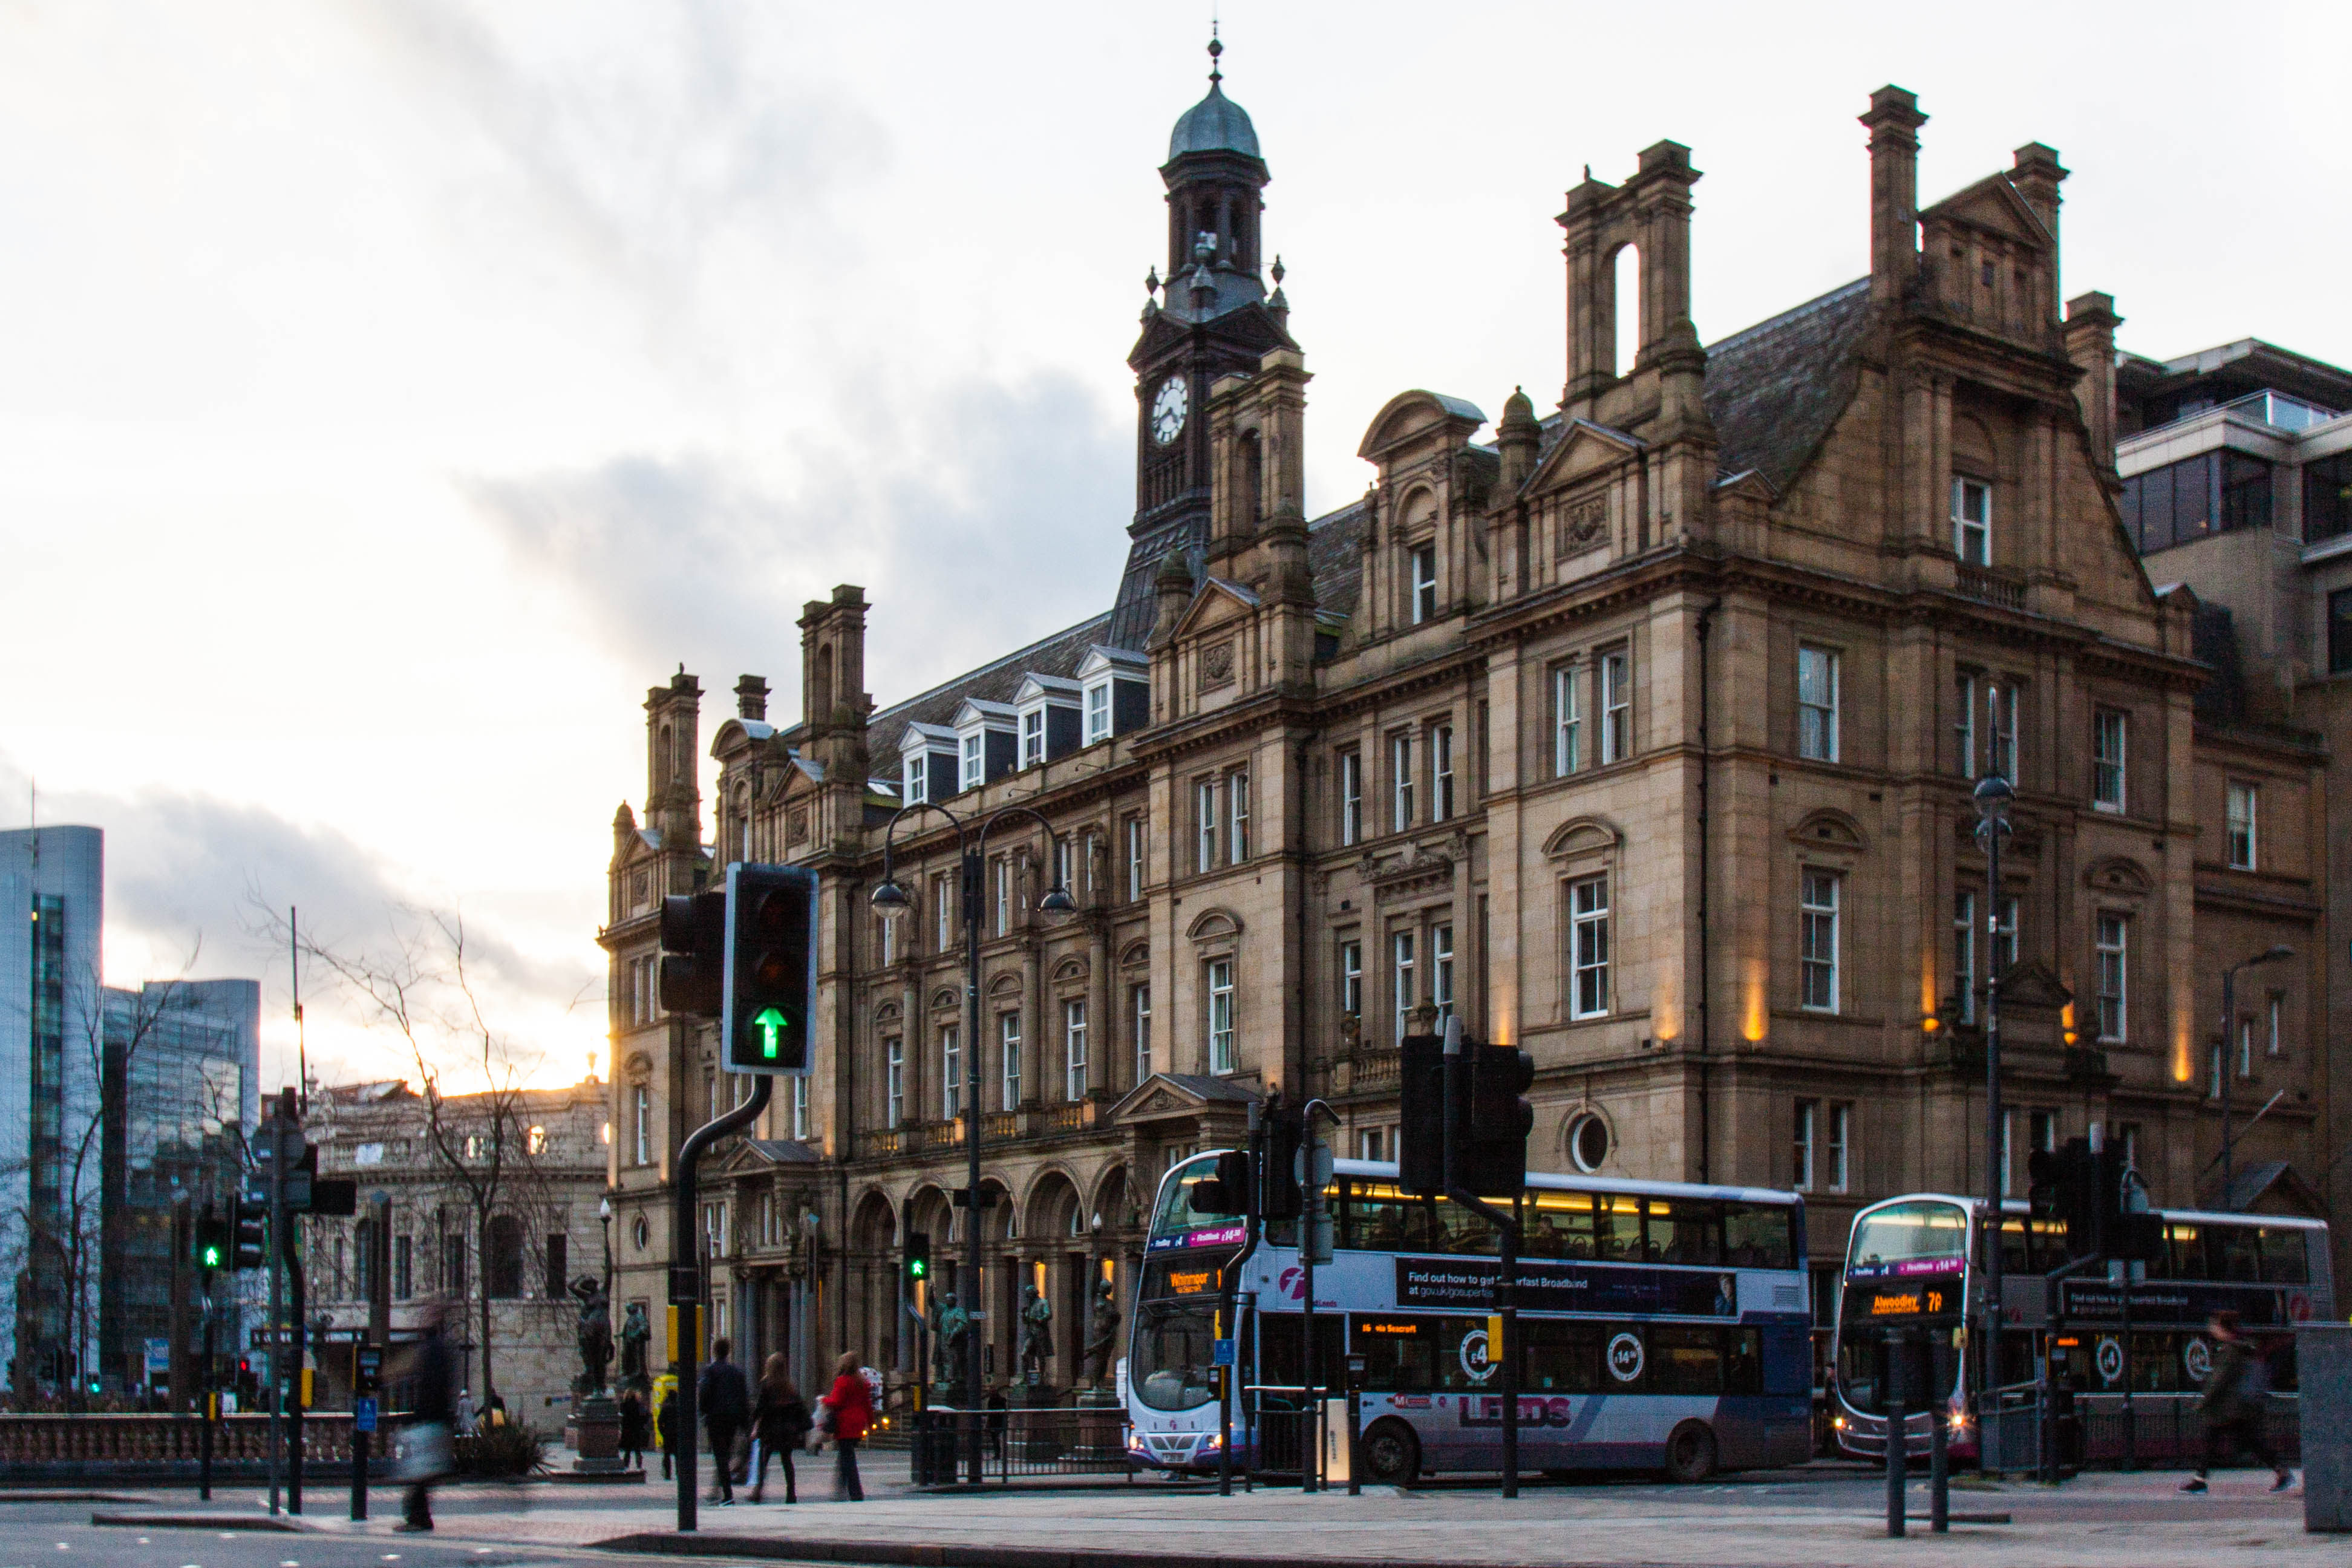
architecture, road, street, town, building, city, cityscape, downtown, evening, canon, landmark, tourism, waterway, uk, bus, leeds, canon40d, infrastructure, town square, english, oldbuilding, historicbuilding, buses, citysquare, metropolis, citycentre, ukcity, neighbourhood, oldpostoffice, beautifulcity, ukcities, leedscitysquare, leedsoldpostoffice, photosaroundleeds, urban area, human settlement